Solidcore Resources

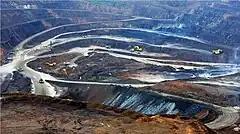
Polymetal's open pit mine in Khabarovsk. Image source: ICT Group

In 2021, Polymetal produced 1.4 million ounces of gold, 20.4 million ounces of silver and 1,900 tons of copper.